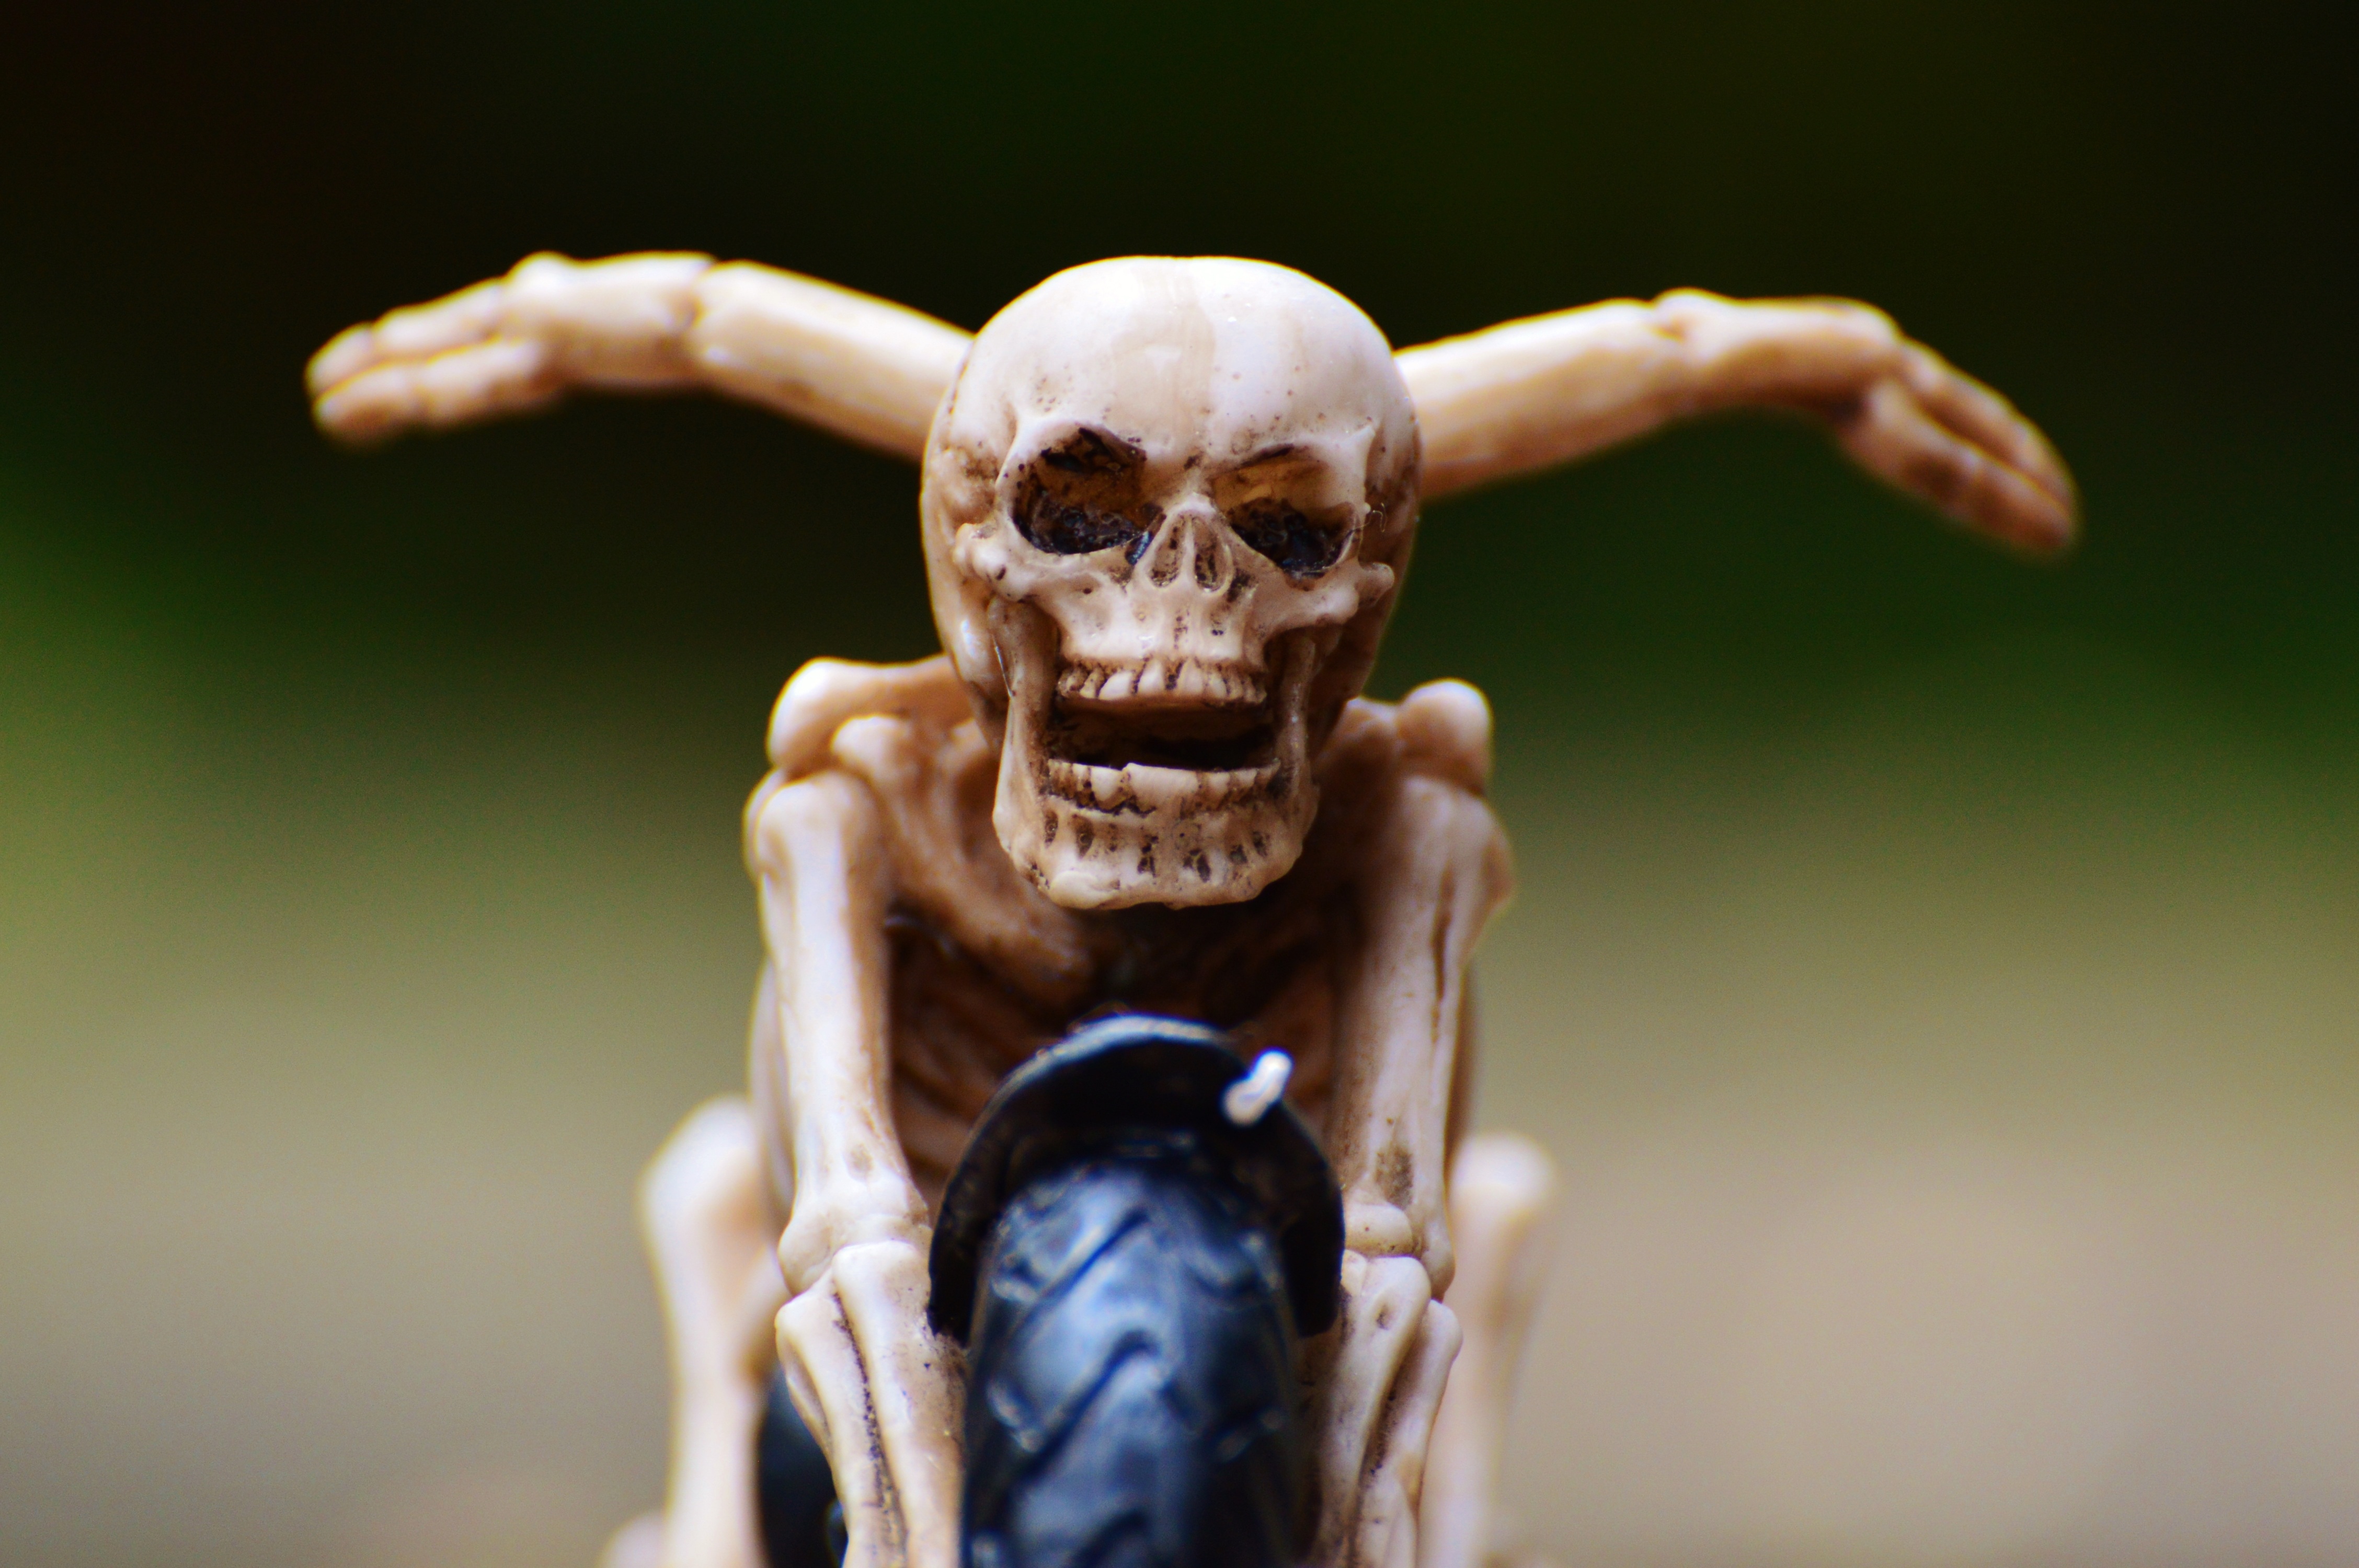
hand, photography, decoration, motorcycle, insect, halloween, skull, fauna, gothic, bone, invertebrate, close up, scary, weird, creepy, skeleton, horror, biker, skull and crossbones, macro photography, skull bone